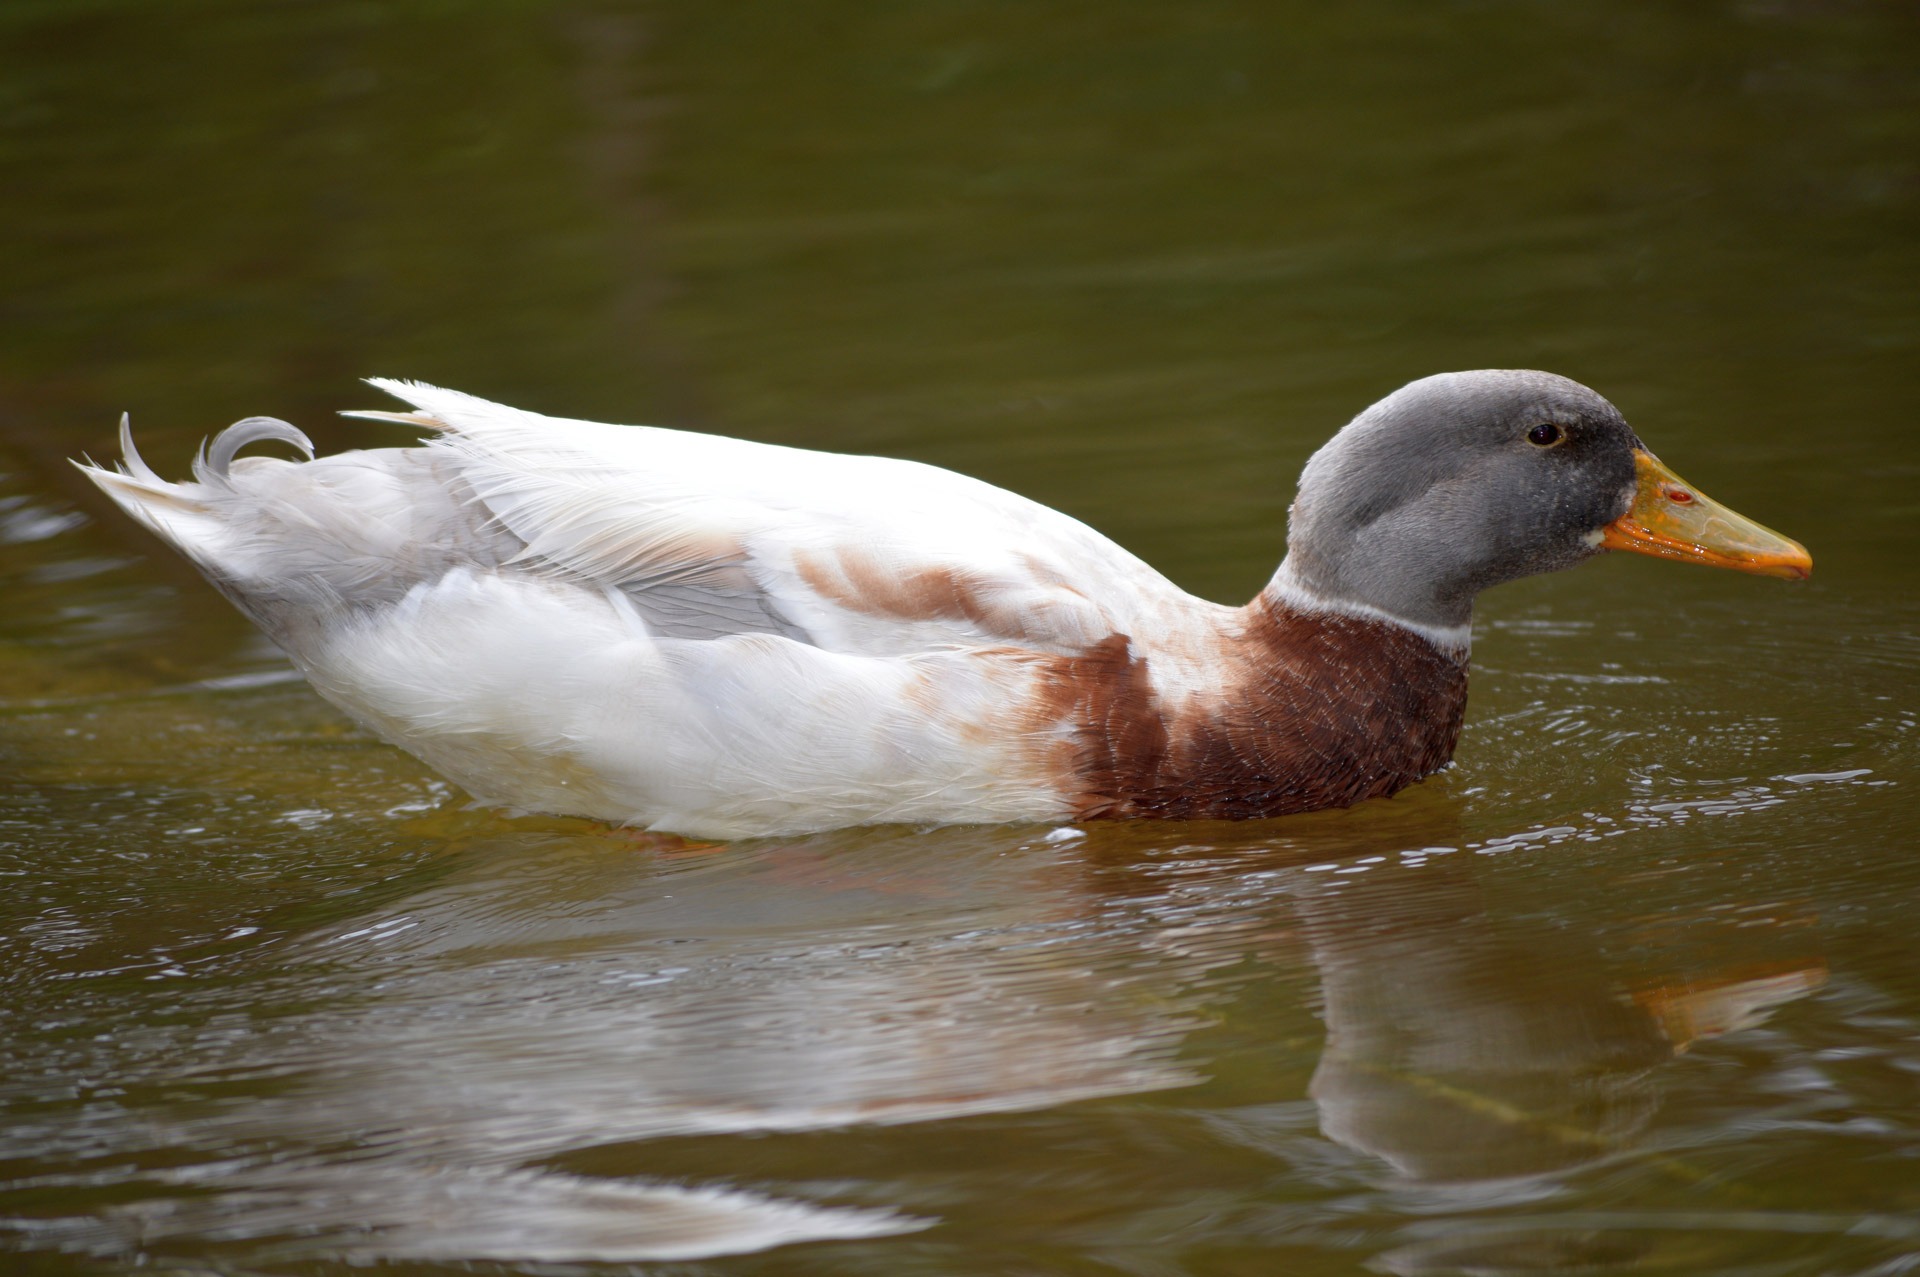
water, nature, bird, wing, pond, wildlife, wild, swim, reflection, beak, fowl, fauna, swimming, water fowl, poultry, duck, goose, vertebrate, waterfowl, waterbird, water bird, mallard, canard, wildfowl, ducks geese and swans, seaduck